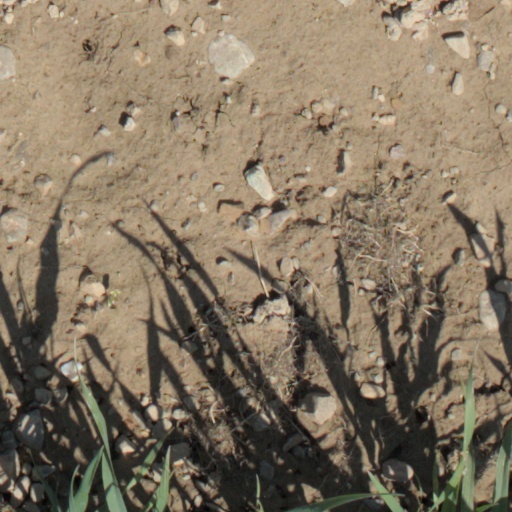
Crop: wheat